Seven Hours to Judgment

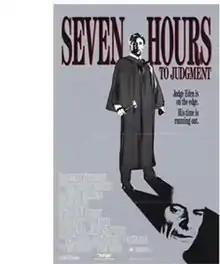
Theatrical release poster

Seven Hours to Judgment is a 1988 film directed by and starring Beau Bridges. It was produced by Mort Abrahams and written by Walter Davis and Steven E. de Souza (under his pseudonym Elliot Stephens). The film also stars Ron Leibman and Julianne Phillips.